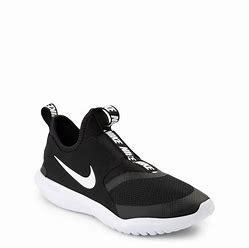
Brand: Nike
Model: Flex Runner 2